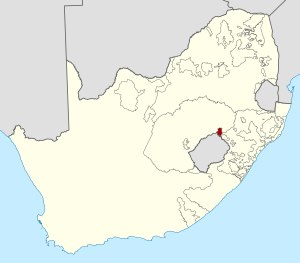
Qwaqwa
QwaQwas placering i Sydafrika
Qwaqwa var et bantustan i Sydafrika. Arealet var på 655 kvadratkilometer. Ved folketælling i 1985 blev befolkningen optalt til 182.000. Hovedstaden var Phuthadithaba.